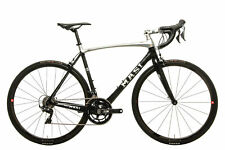
Vehicle type: Bikes